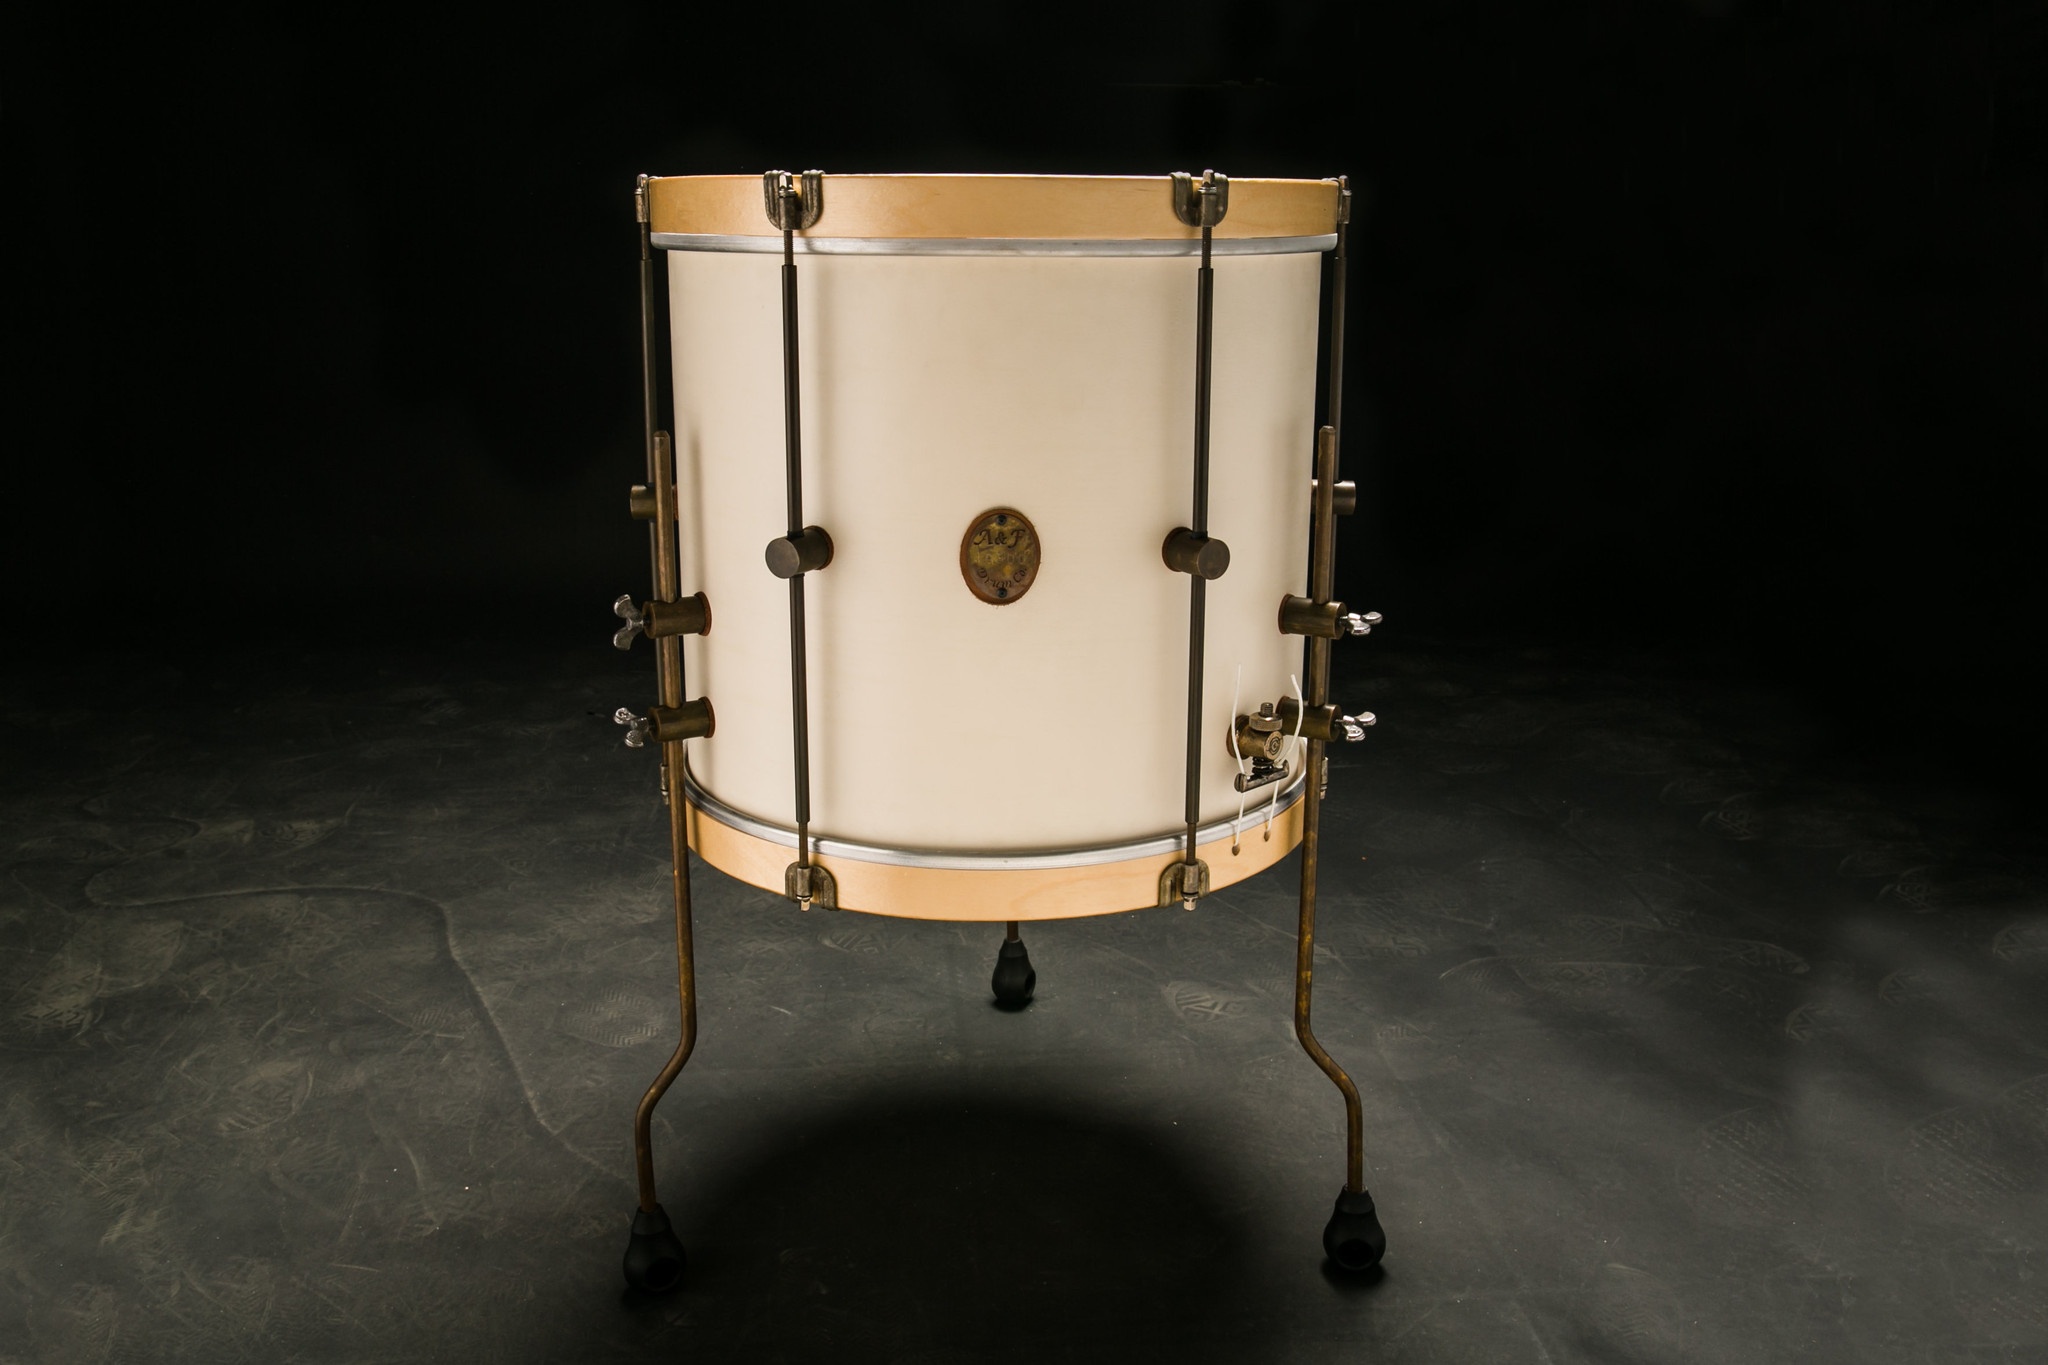
Antique White Field Floor Tom
All floor toms come with tall wood hoops, and our patented raw brass lugs, hardware, floor tom lugs and brackets. We have chosen sizes that have proven to be tried and true, however, if you don't see a size you want, message us! Each drum is built to order. Lead Time: 20 weeks
Brand: A&F Drum Co
Category: Arts & Entertainment > Hobbies & Creative Arts > Musical Instruments > Percussion > Tom-Toms